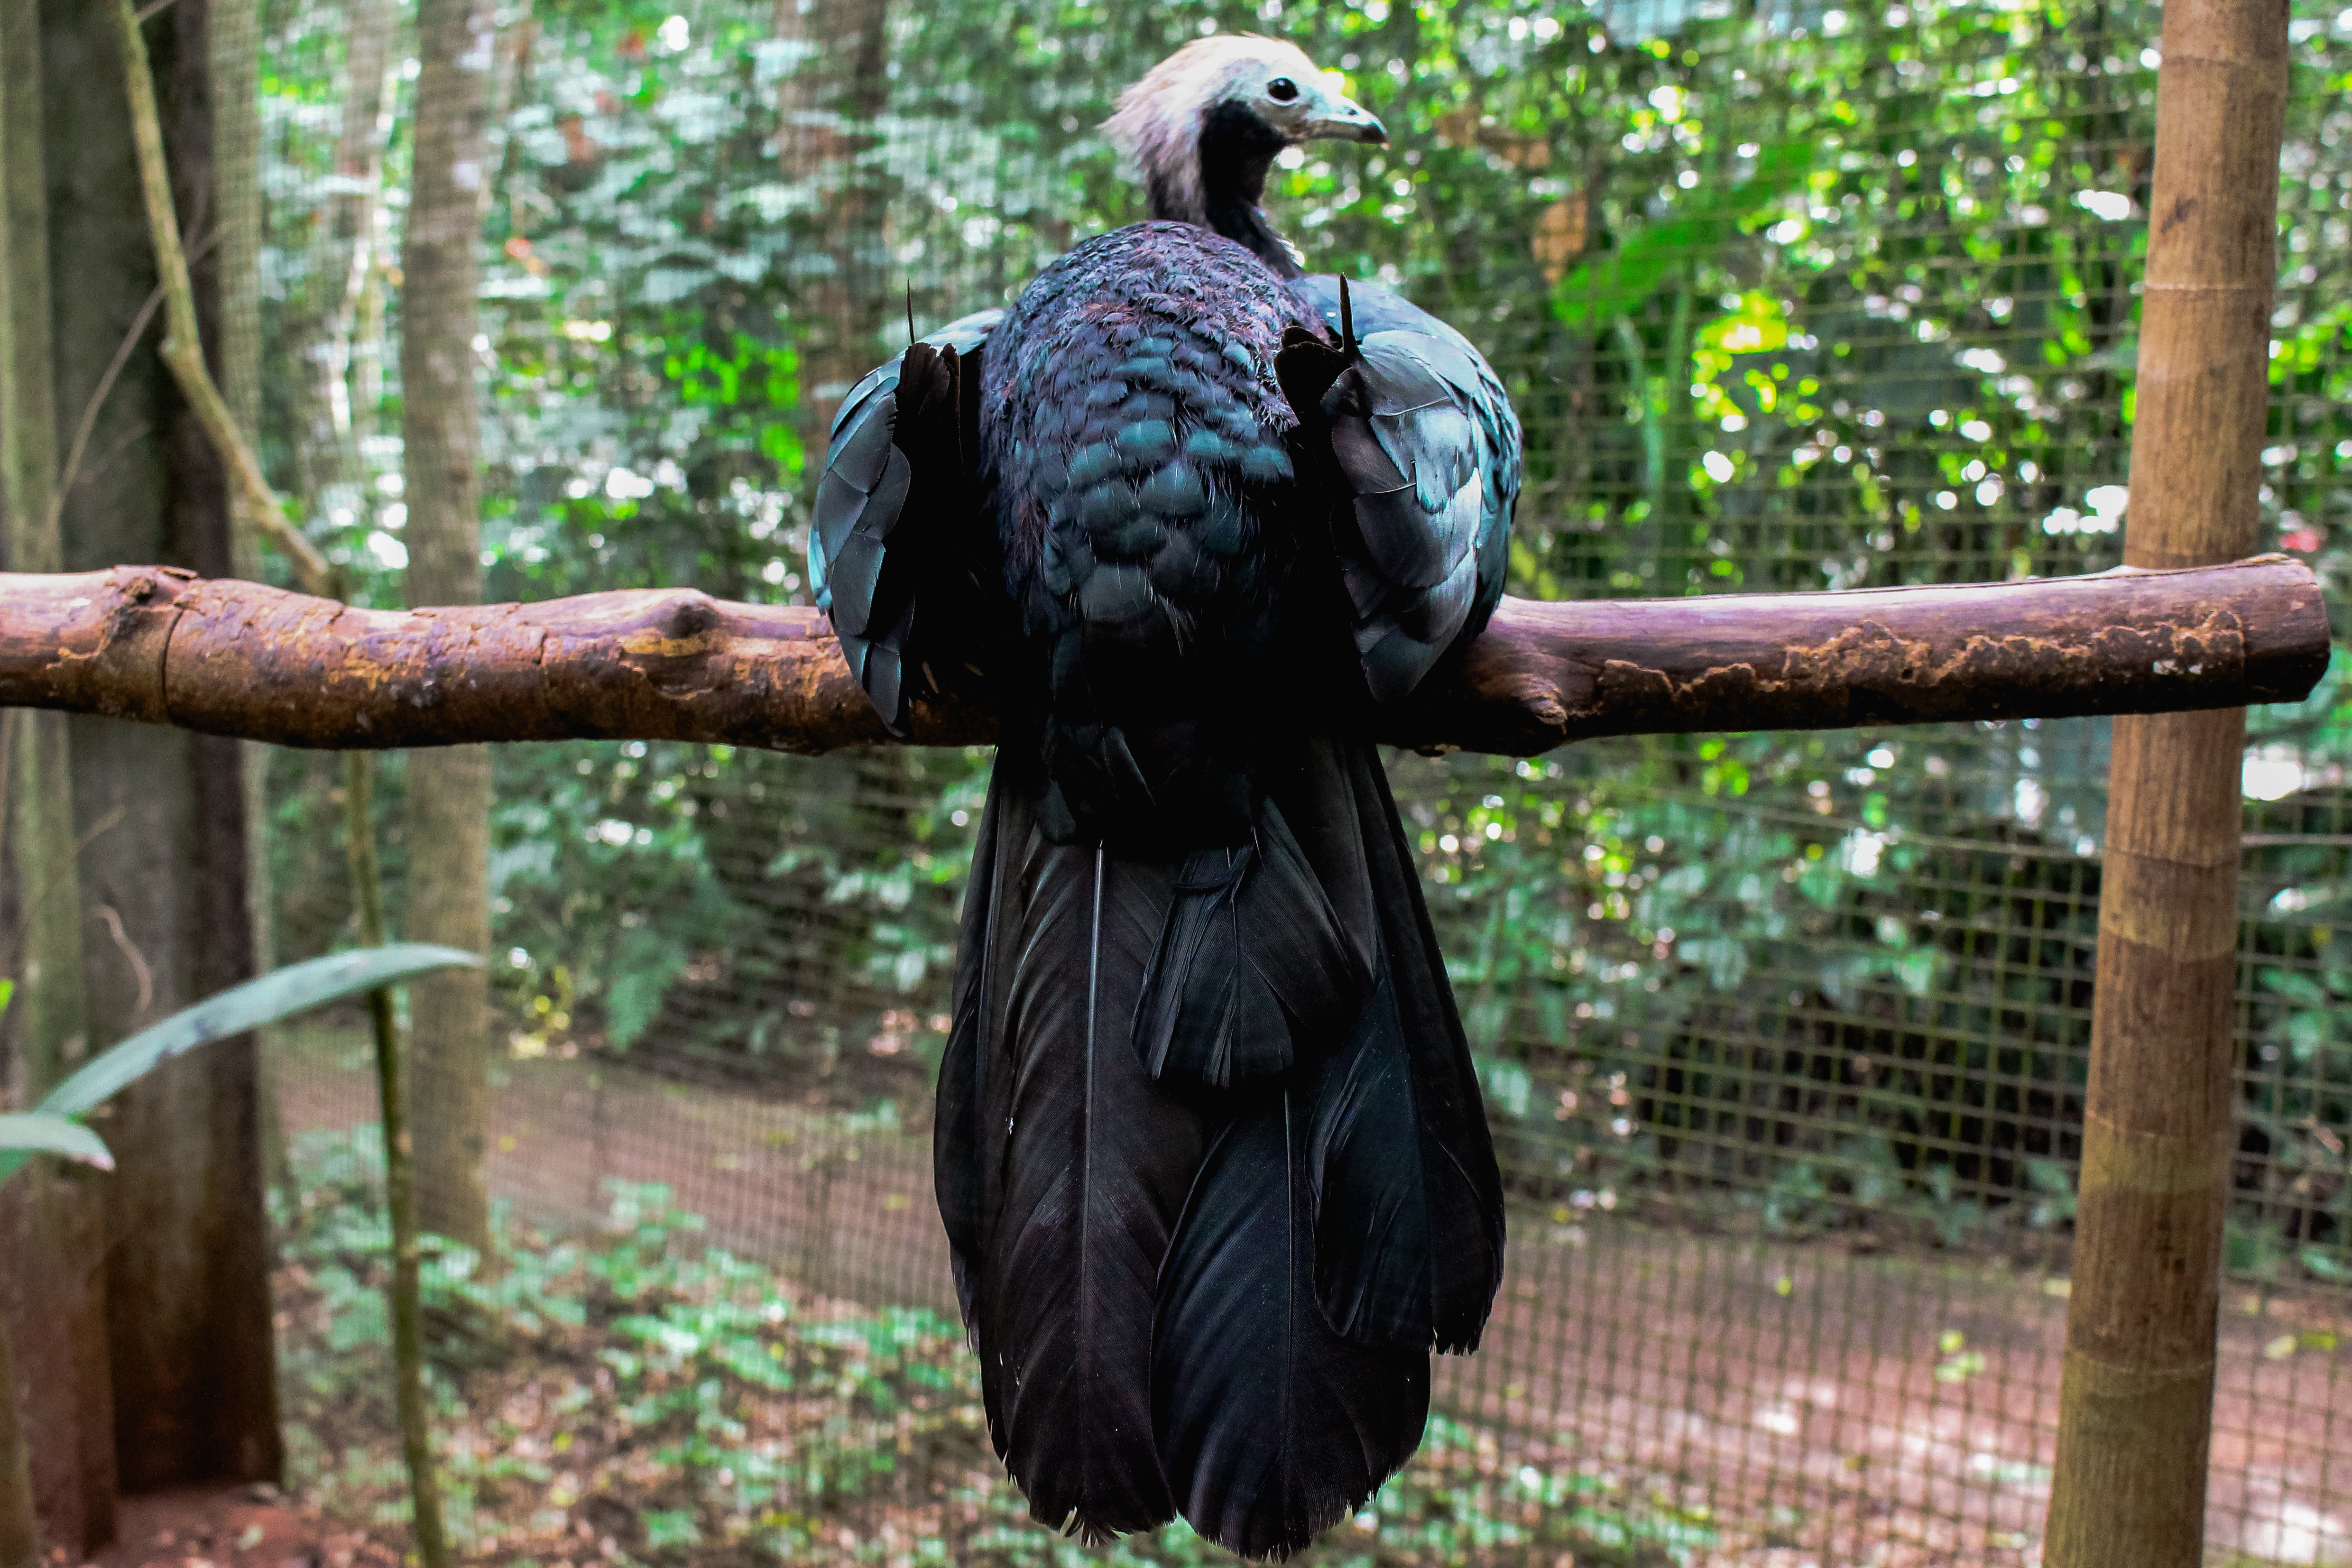
beak, bird, nature reserve, vulture, wildlife, zoo, turkey vulture, plant, accipitriformes, bird of prey